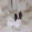
Label: dog